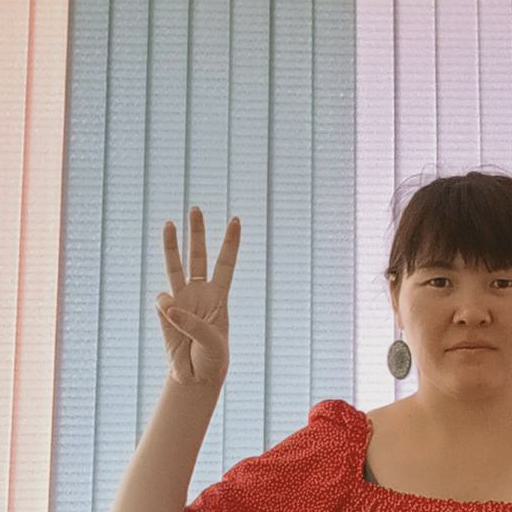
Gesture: three